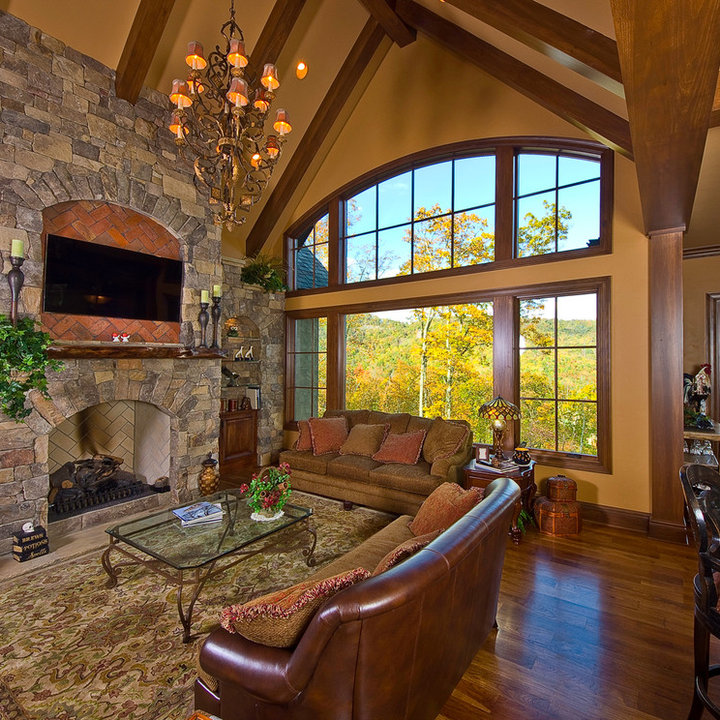
Style: Rustic